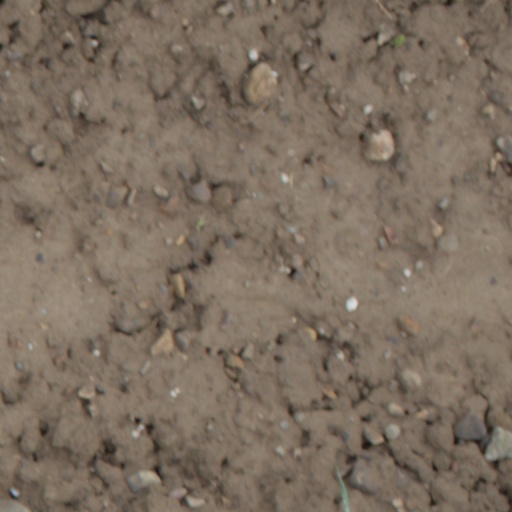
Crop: wheat